Two Cars in Every Garage and Three Eyes on Every Fish

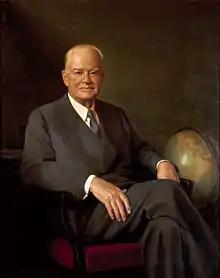
The episode's title parodies Herbert Hoover's ("pictured") 1928 presidential campaign.

The name of the episode comes from the slogan in a political advert used in Herbert Hoover's presidential campaign in 1928, "A Chicken in Every Pot", which the advert later amplifies with "And a car in every backyard, to boot.". Several parts of the episode are inspired by the 1941 film "Citizen Kane", all with Mr. Burns in the role of Charles Foster Kane. The campaign rally scene where Burns speaks in front of a giant poster of himself is a reference to a scene from that film. The scene where Burns trashes the Simpson family's dining room after the dinner is similar to the scene in which Kane destroys his ex-wife's room. Mary Bailey shares her name with George Bailey's wife in the 1946 film "It's a Wonderful Life". Burns hires an actor to portray the nineteenth-century scientist Charles Darwin to help in his claim that the three-eyed fish was the result of evolution. Darwin was a naturalist who presented compelling evidence that all species of life have evolved over time from common ancestors, through the process he called natural selection. The clip of Burns driving a military tank in his campaign montage is similar to a clip featured in Michael Dukakis's 1988 United States presidential campaign, in which he can be seen driving a tank. A re-run of the episode that aired on June 25, 1992, included a new chalkboard gag in the opening credits that featured Bart writing "It's potato, not potatoe" on the chalkboard. This is a reference to a spelling blunder by the then-Vice President of the United States Dan Quayle, who corrected a student's correct spelling of "potato" to "potatoe" at an elementary school spelling bee in Trenton, New Jersey, on June 15, 1992.